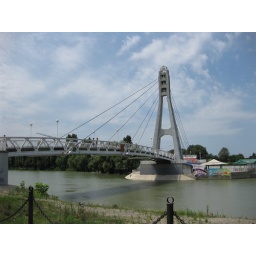
this bridge in Krasnadar it's called( Kiss bridge), so when you cross this bridge you have to kiss someone.hmmmmmmmm :))))))